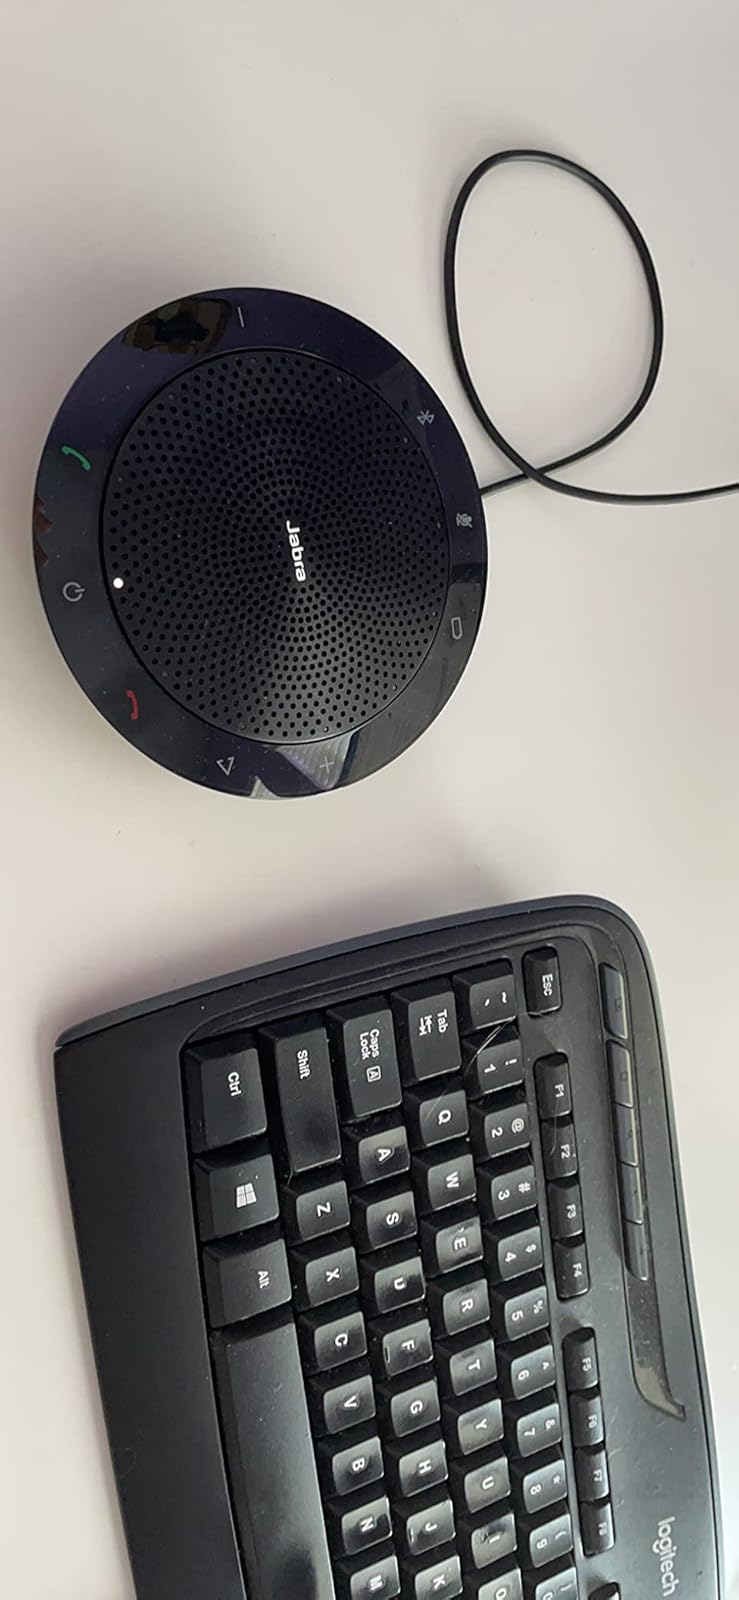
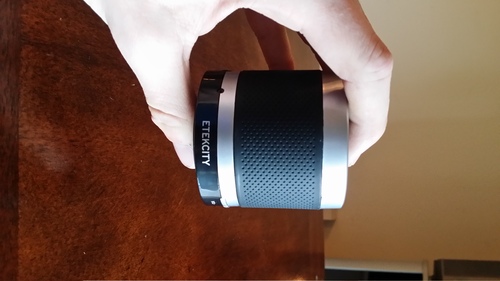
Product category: speaker
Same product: no